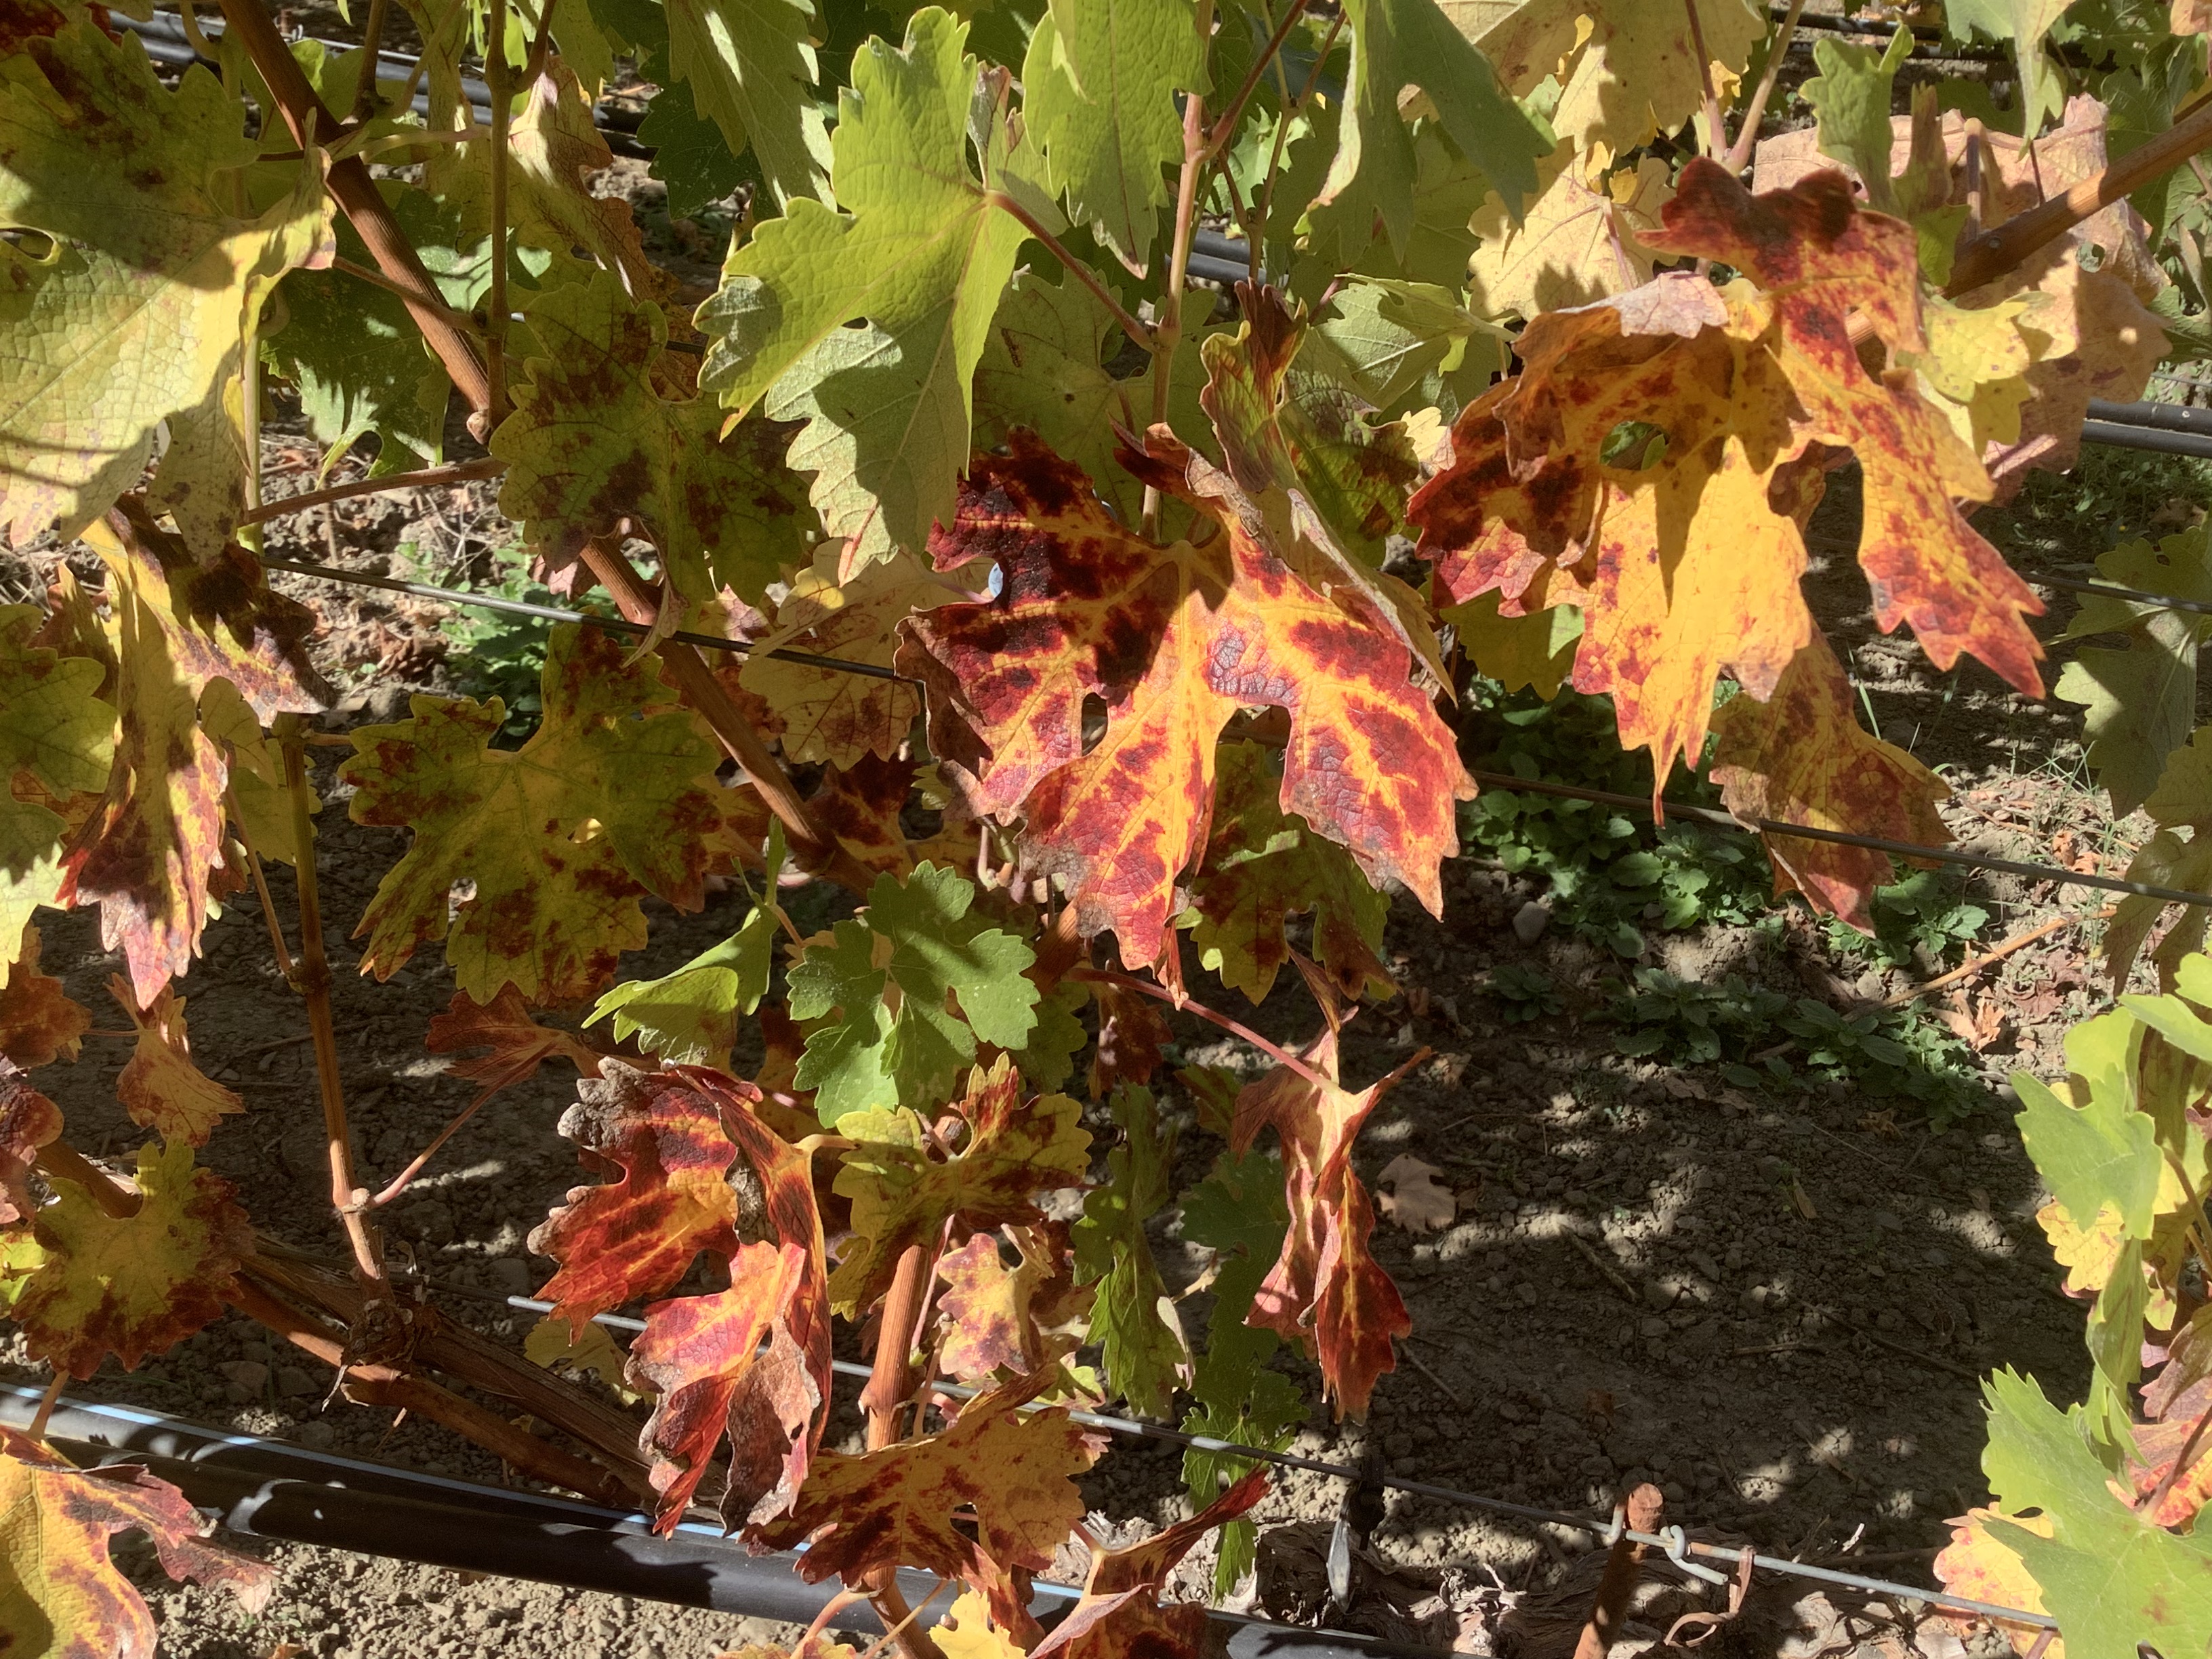
Label: Red Blotch